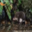
Label: shrew